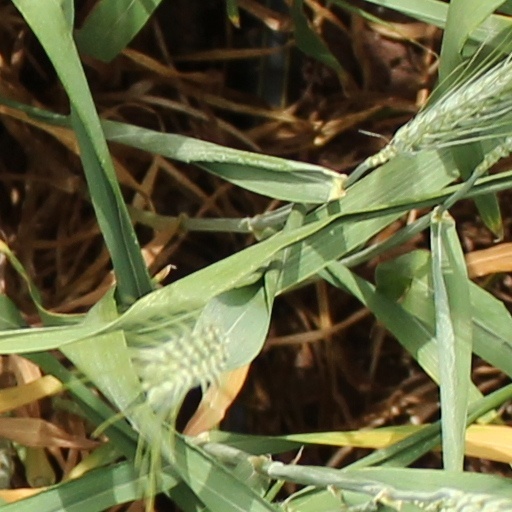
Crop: wheat